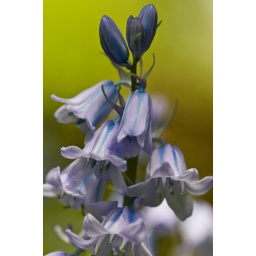
Just loved the blue against the yellow background. The common bluebell flowers in April and May